List of countries by federal system

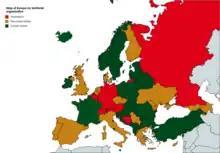
Territorial organisation of European countries

Following the end of World War II, several movements, including the Union of European Federalists and the European Movement (founded in 1948), began advocating a European federation. Those organizations exercised influence in the European unification process, but never in a decisive way.